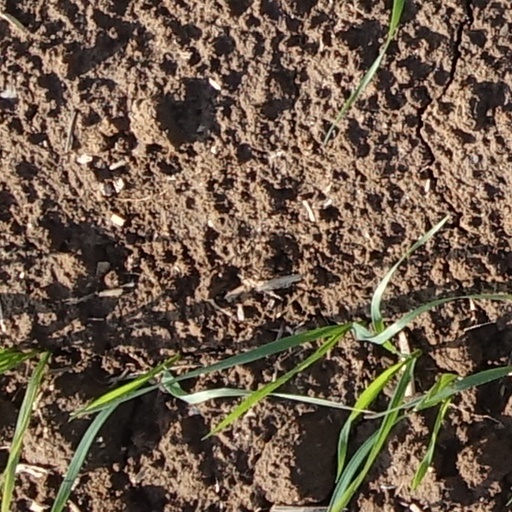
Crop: wheat